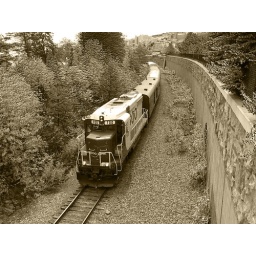
Train running along the lake in Duluth, Minnesota